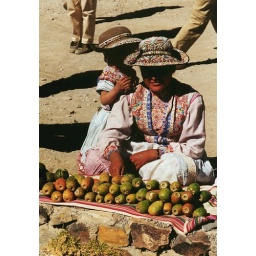
Peru, 1999. Cactus fruit on sale along the road in the Colca Canyon region.